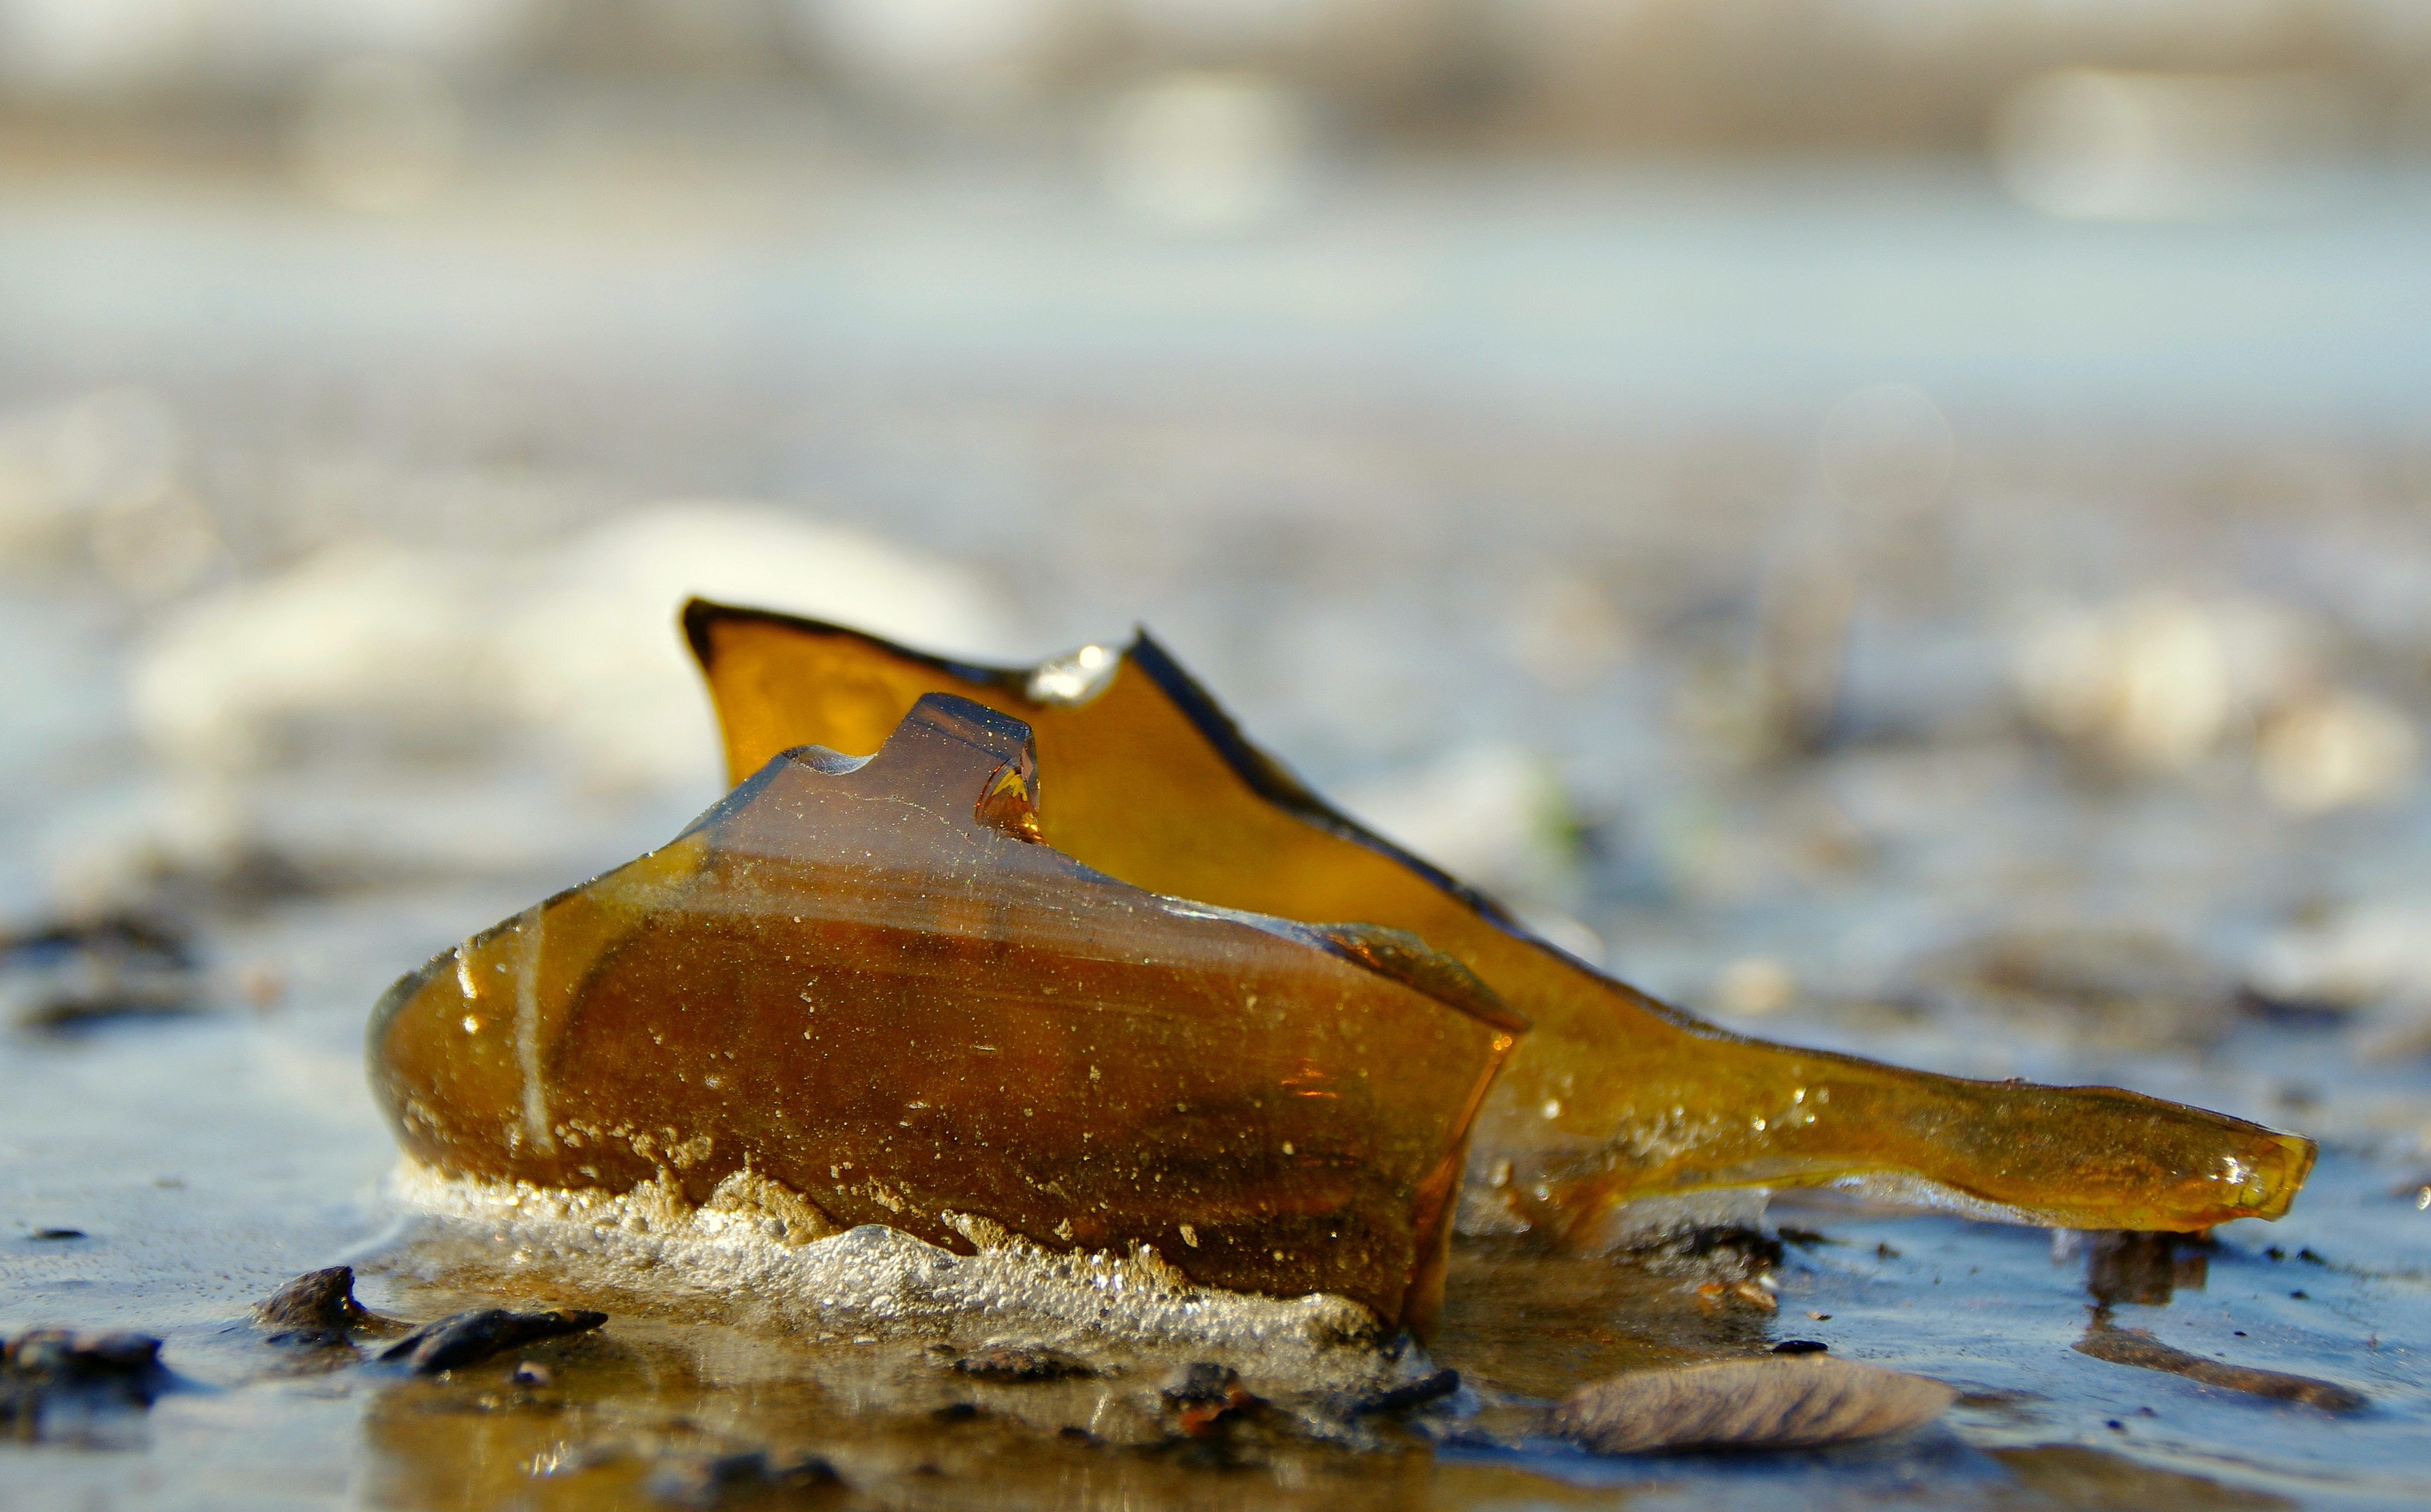
wood, glass, old, food, broken, bottle, destroyed, glass bottle, close up, waste, garbage, broken glass, pollution, macro photography